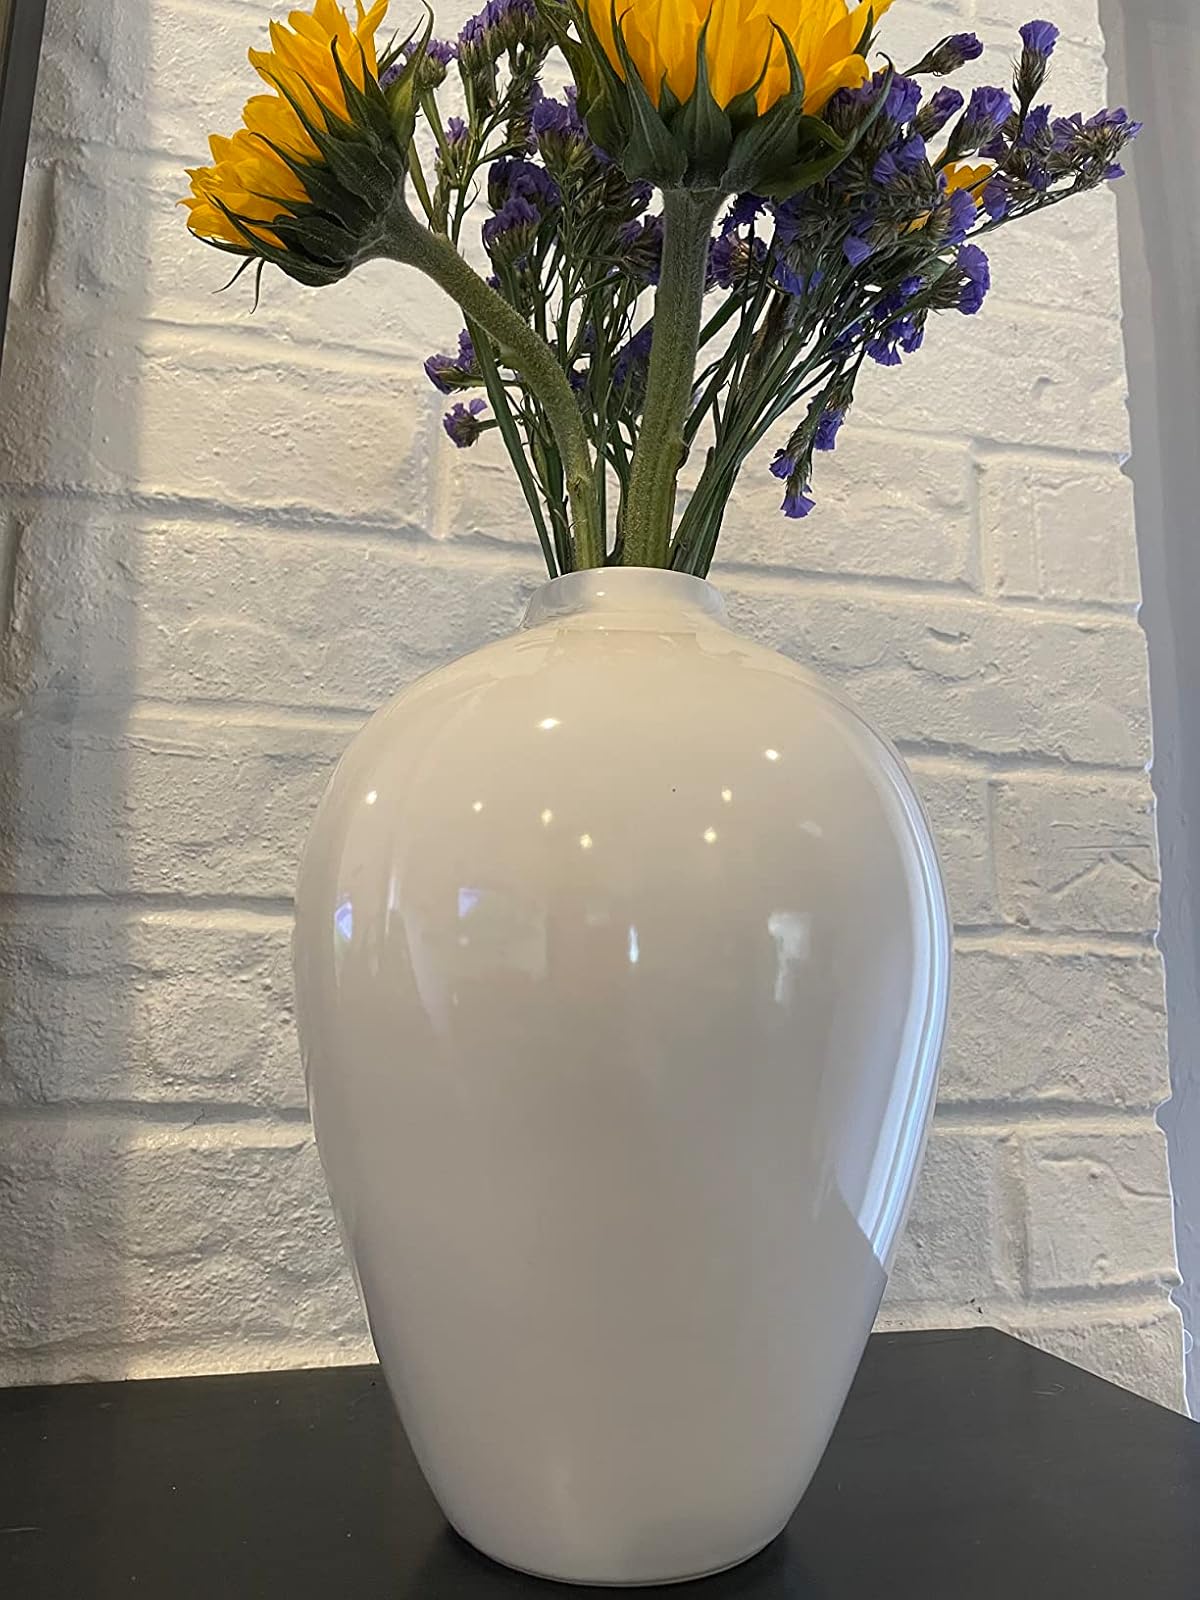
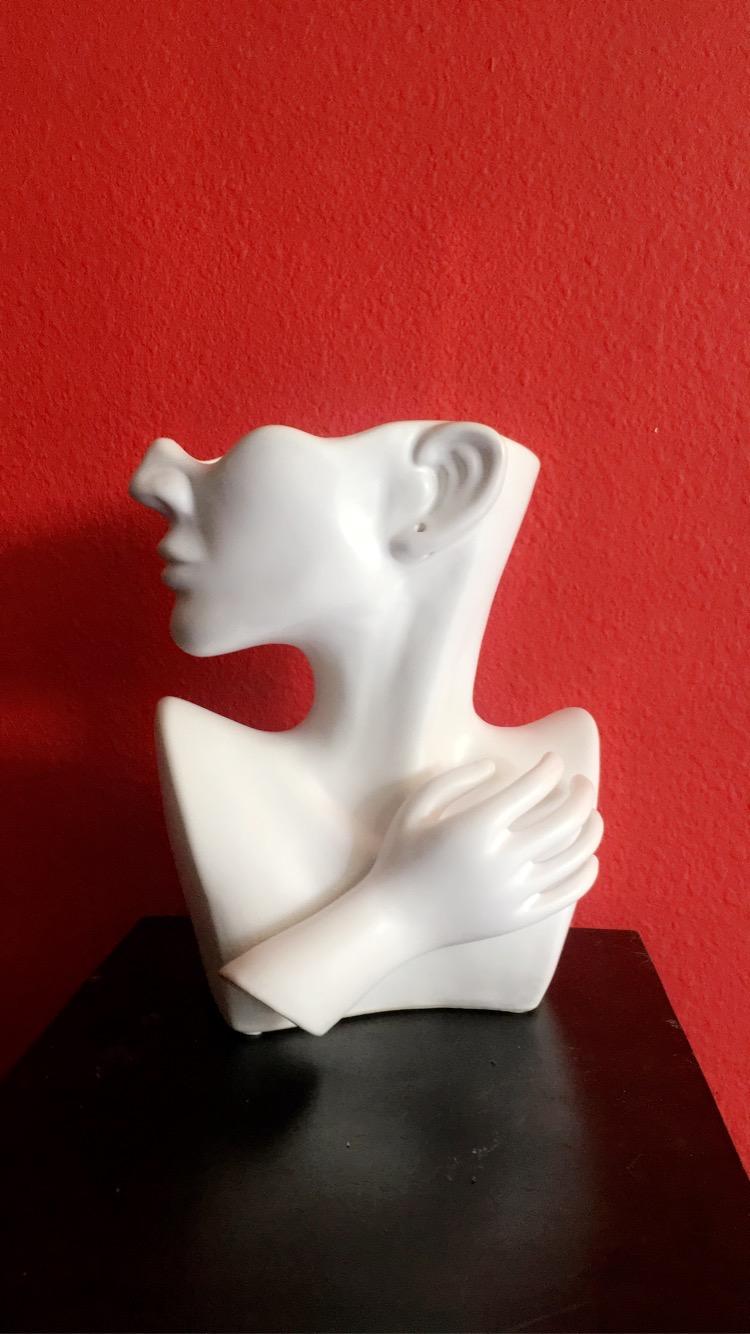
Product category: vase
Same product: no